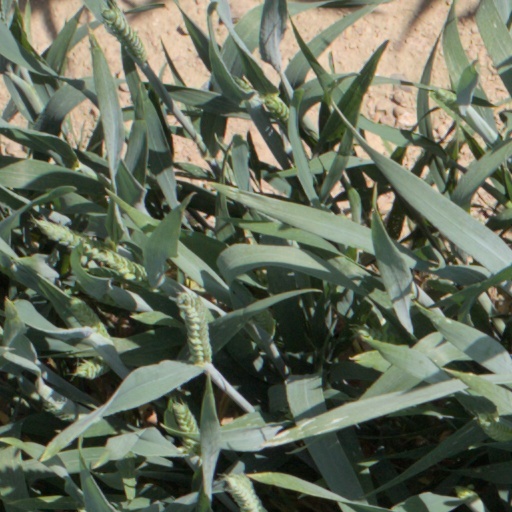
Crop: wheat